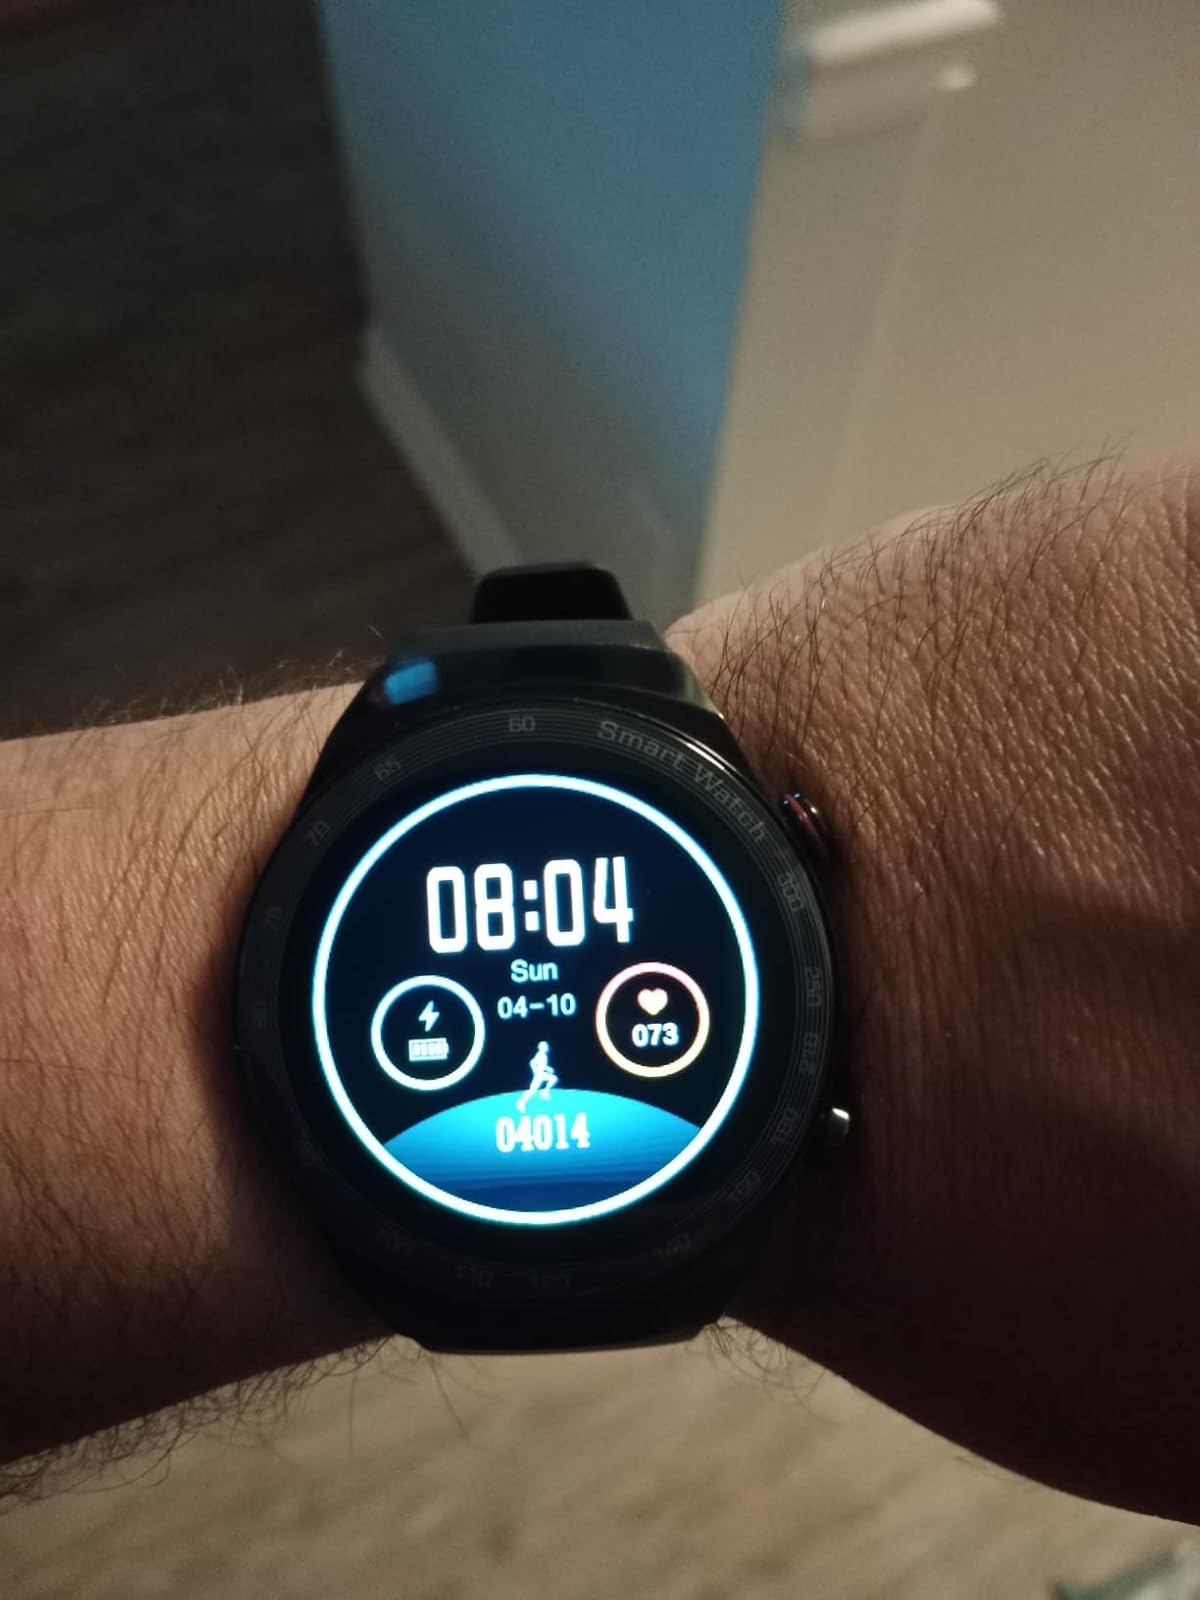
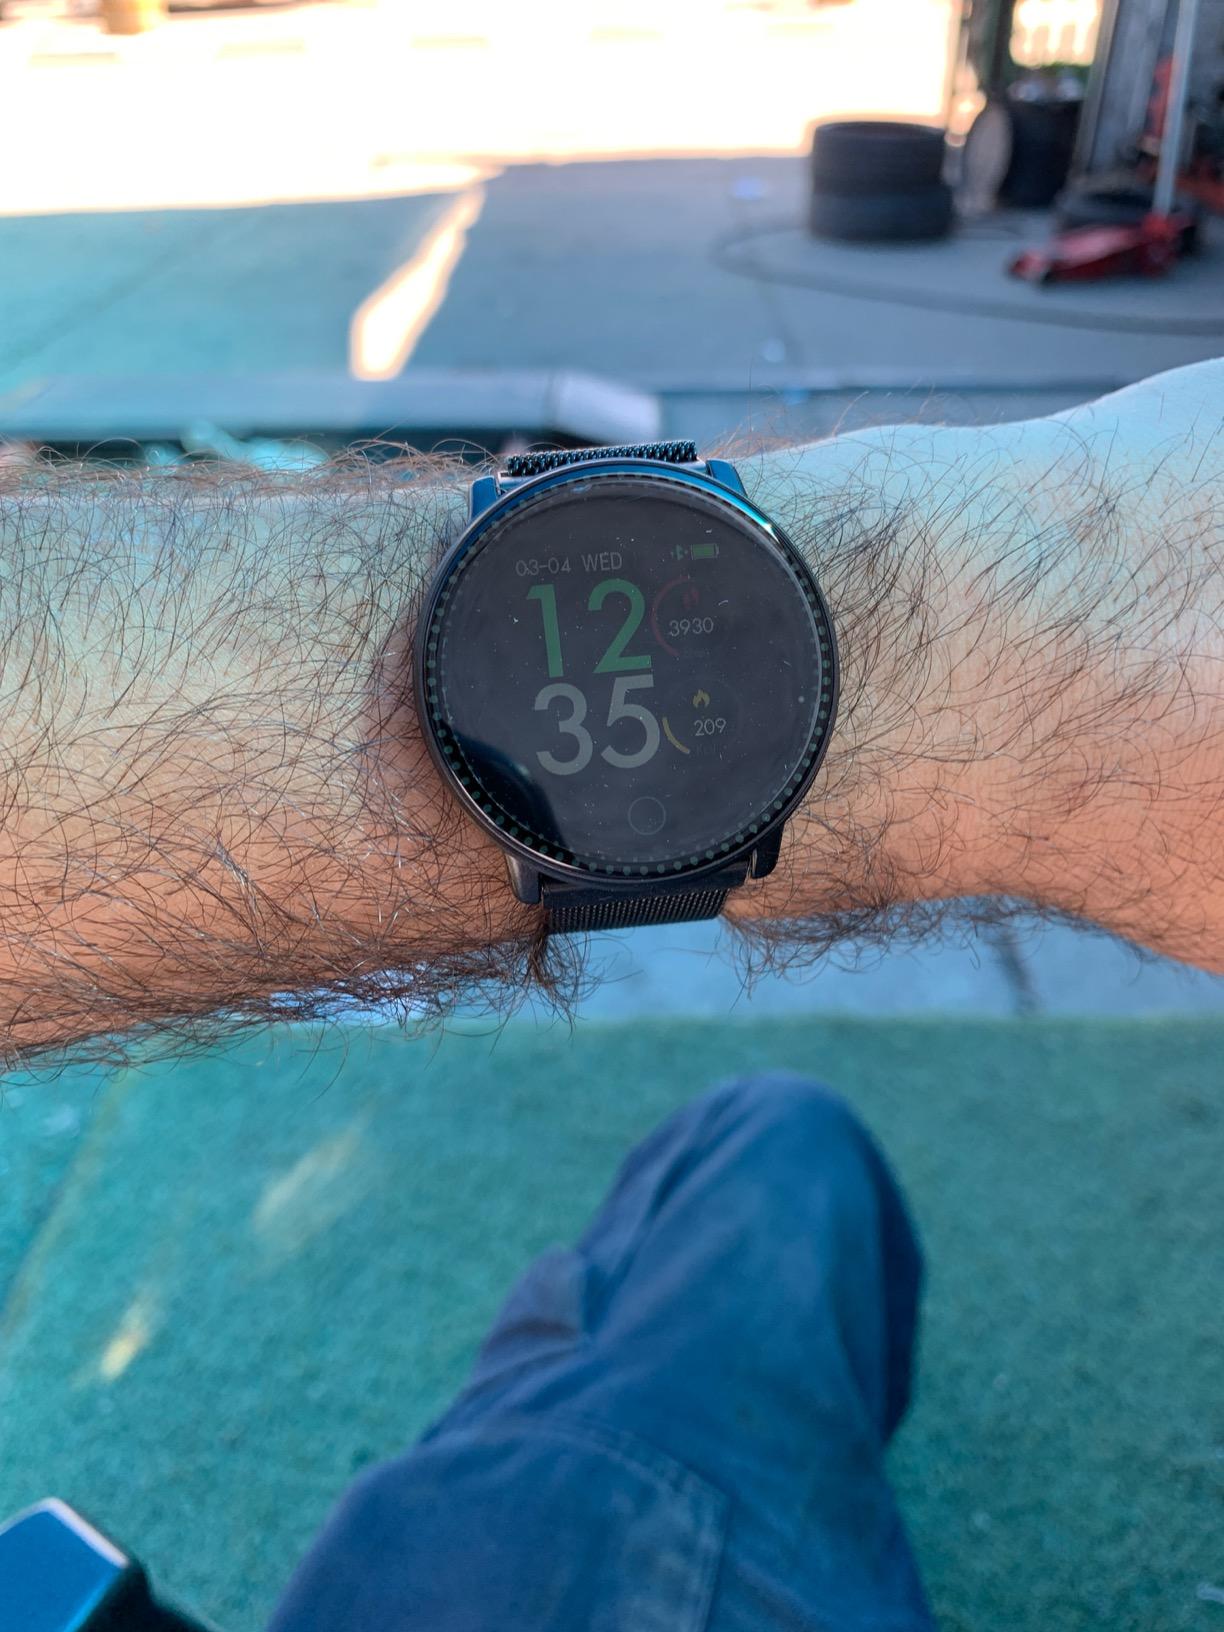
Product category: smartwatch
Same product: no